Granite Belt

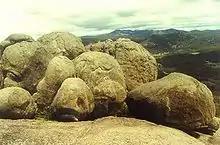
A granite outcrop in Girraween National Park.

The regions soils are derived from the parent rocks of Ruby Creek Granite and Stanthorpe Adamellite that form the northern section of the New England Batholith. They are typically sandy loam to clay loam surface soils with clay or parent rock at depth.